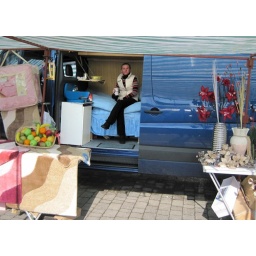
This lady looks like she lives in the van she uses as the back of her market stall.